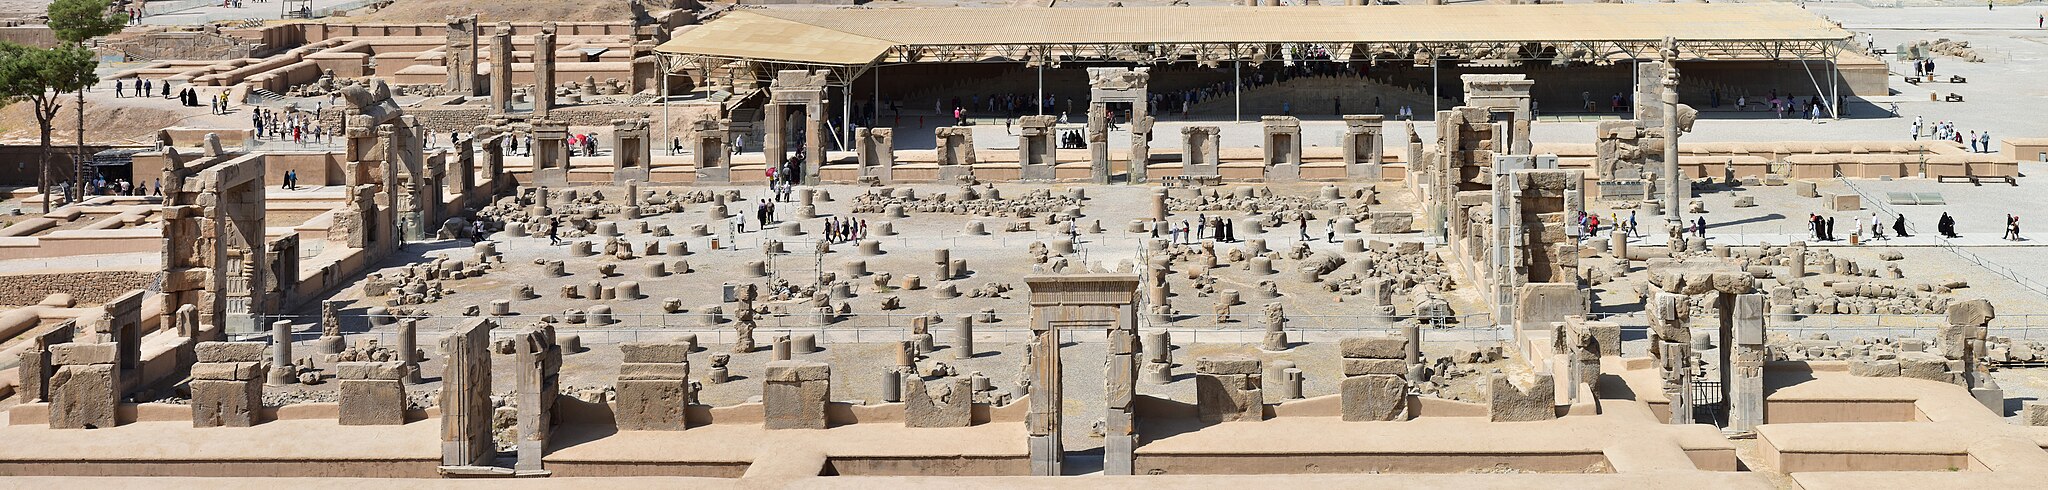
Title: Persepolis panorama of palace of 100 columns, with apadana stairs in the background
Date: 2017-09-14 22:28:45
Categories: Hall of hundred columns, Images with annotations, Self-published work, Images from Wiki Loves Monuments 2017, Cultural heritage monuments in Iran with known IDs, Uploaded via Campaign:wlm-ir, Images from Wiki Loves Monuments 2017 in Iran, Images from Wiki Loves Monuments in Shiraz, 2017 in Persepolis, Broken bull statue in the northern facade, Hall of hundred columns, Panoramics of Persepolis